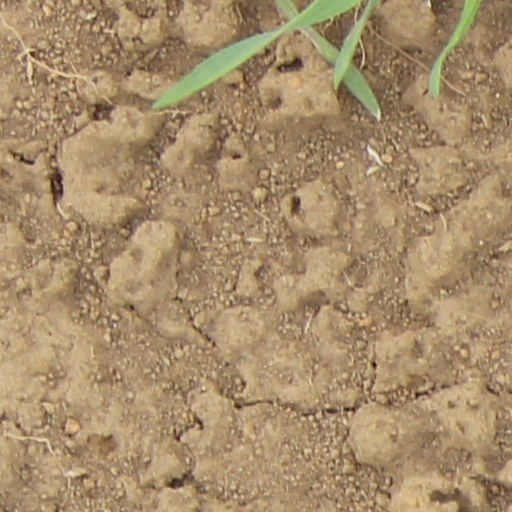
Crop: wheat